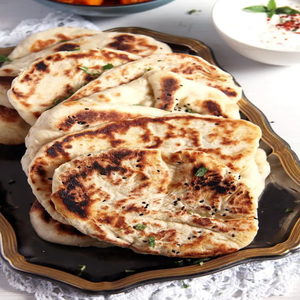
Dish: naan